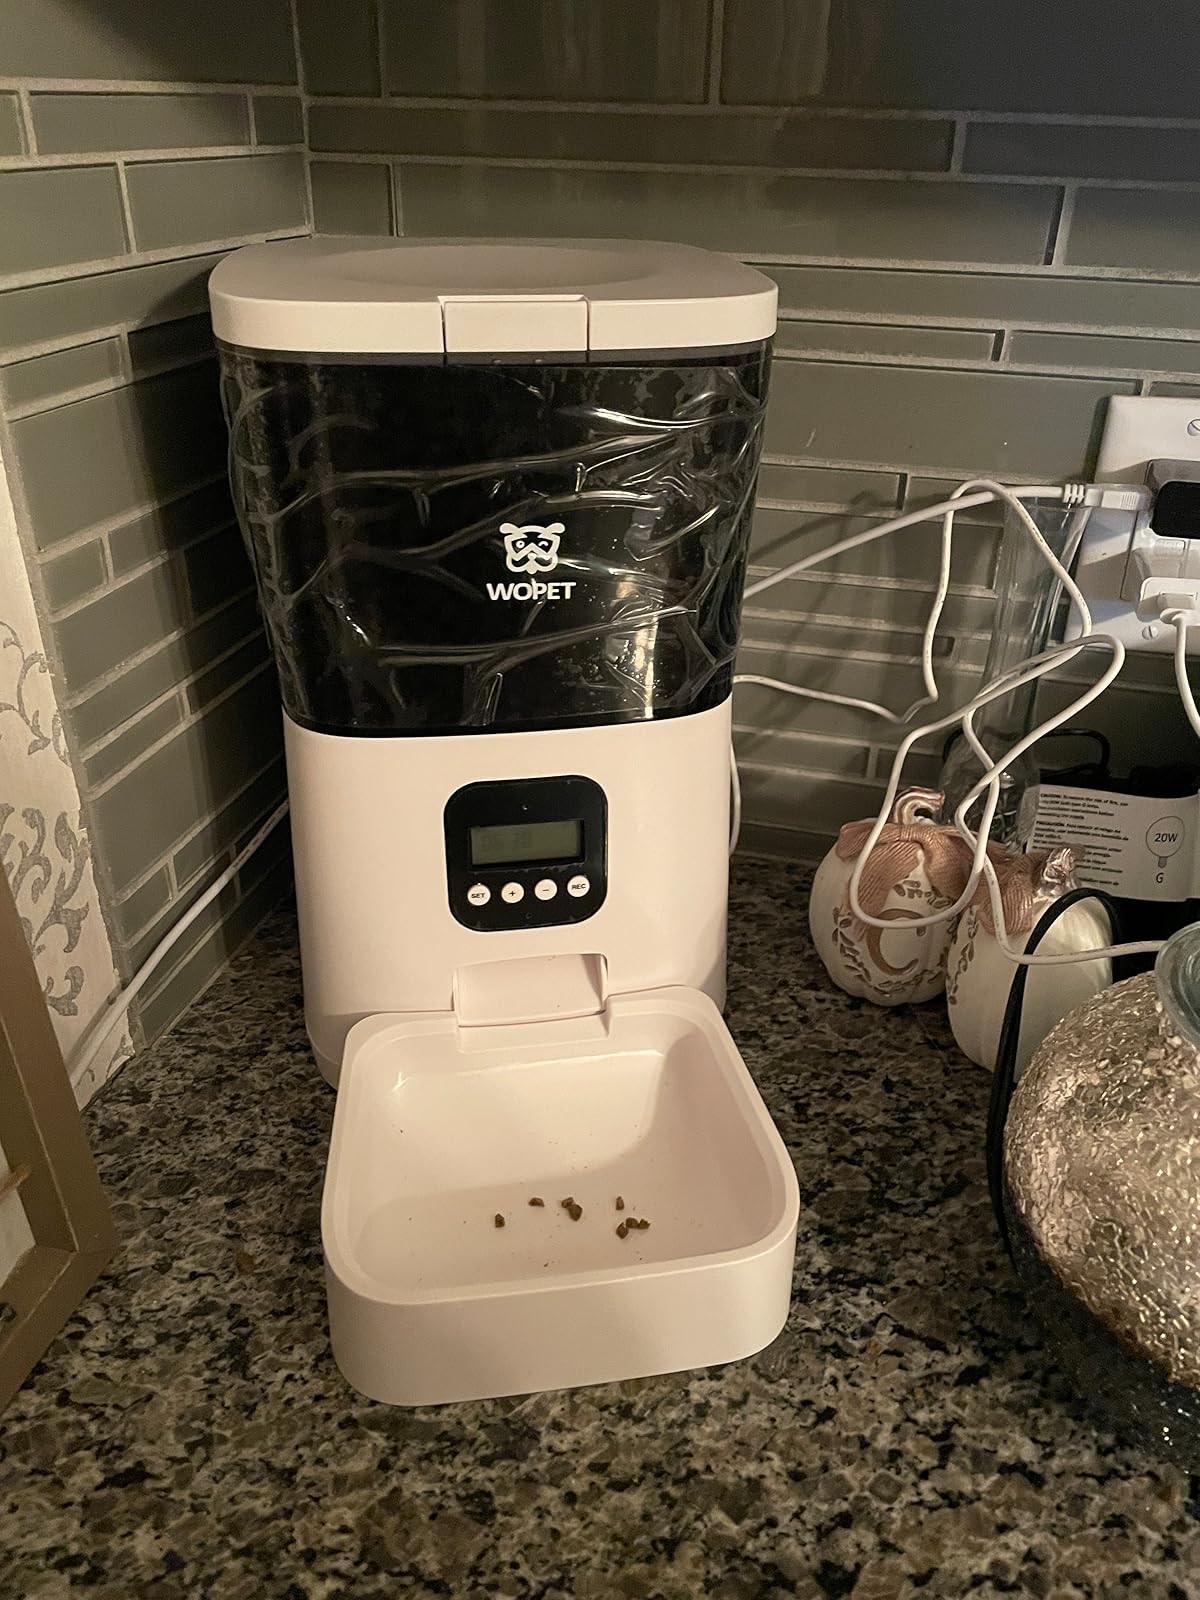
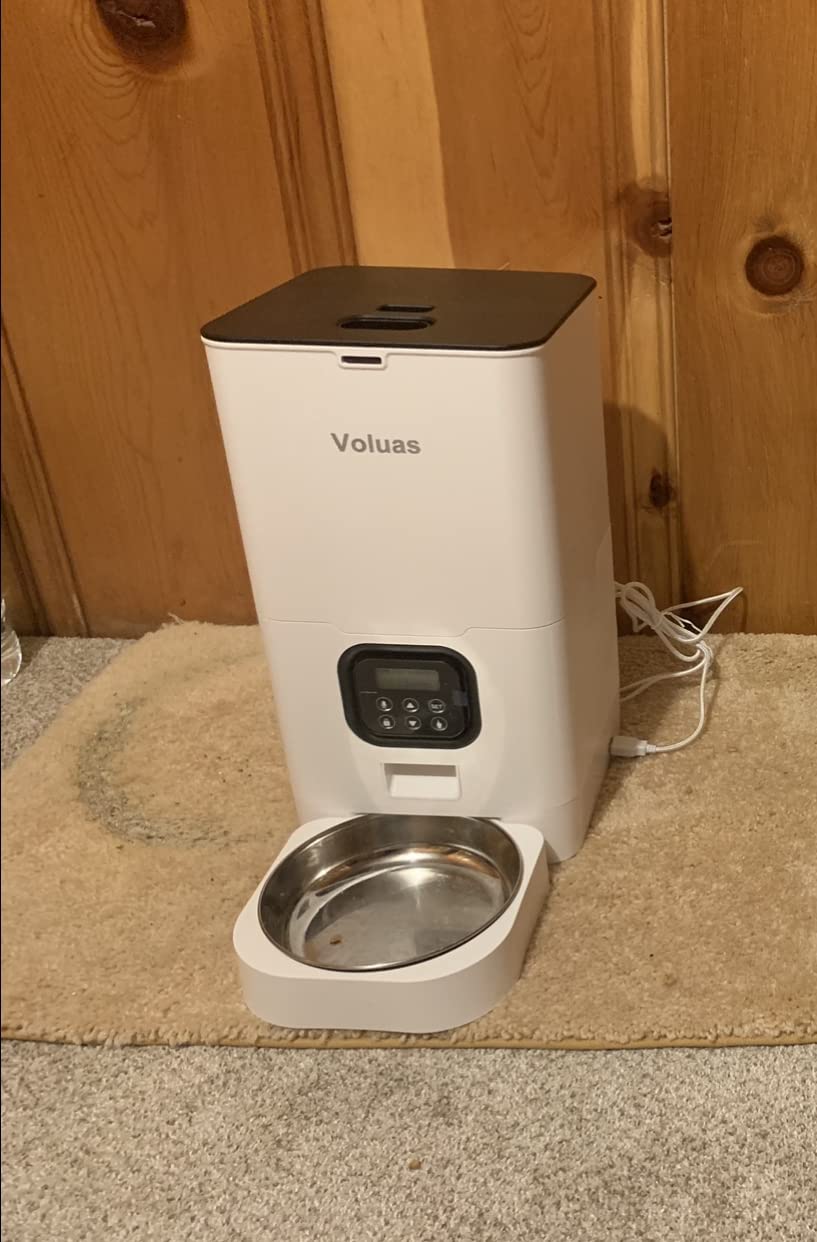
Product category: items_feeder
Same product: no